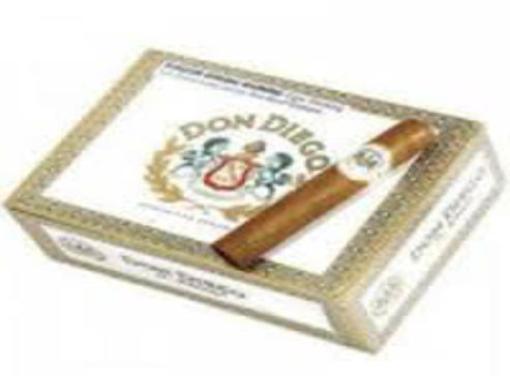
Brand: macanudo
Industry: Necessities